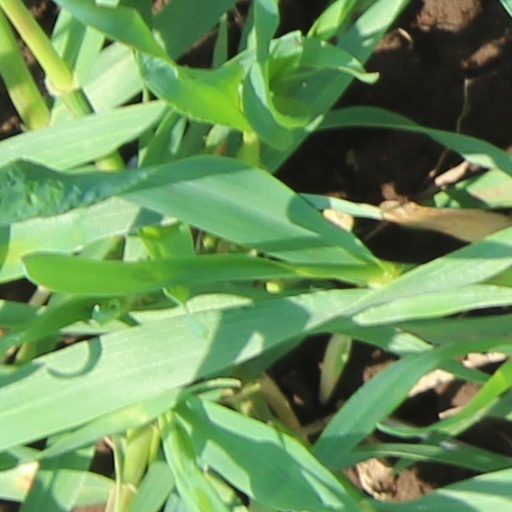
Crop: wheat